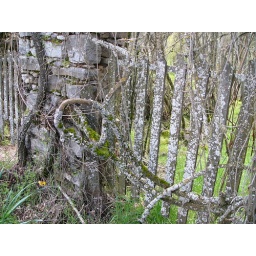
Very old fence and stone wall in Volcano, Calif.